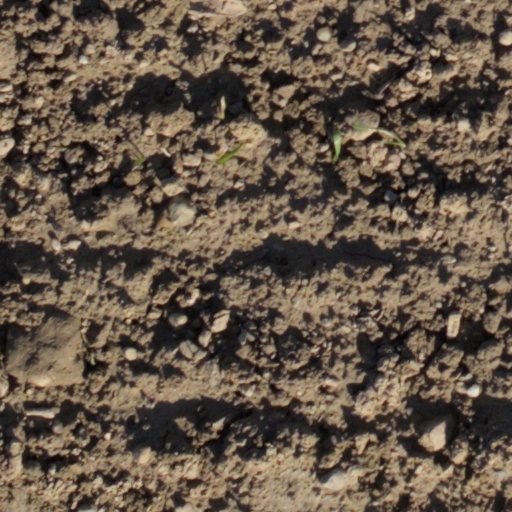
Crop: wheat